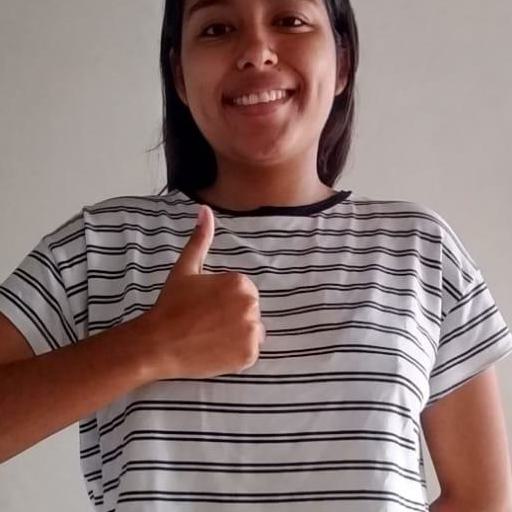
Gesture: like